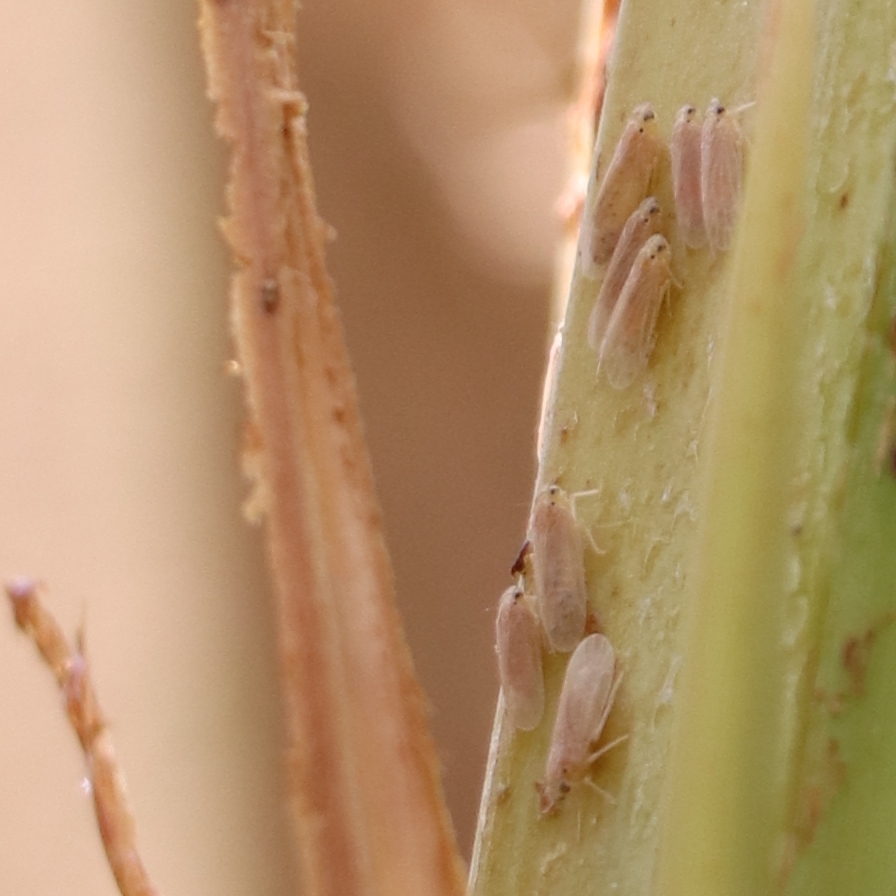
Label: Bug